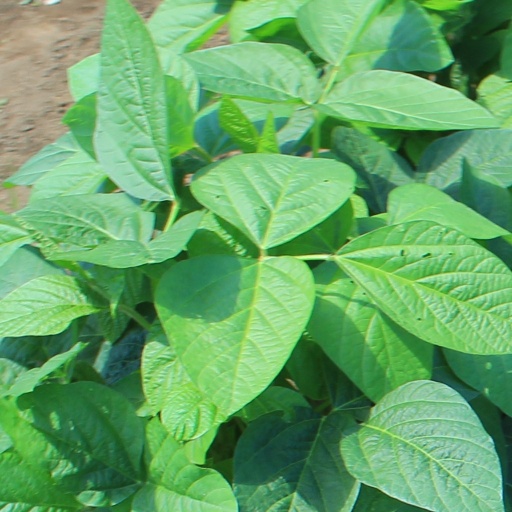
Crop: soybean